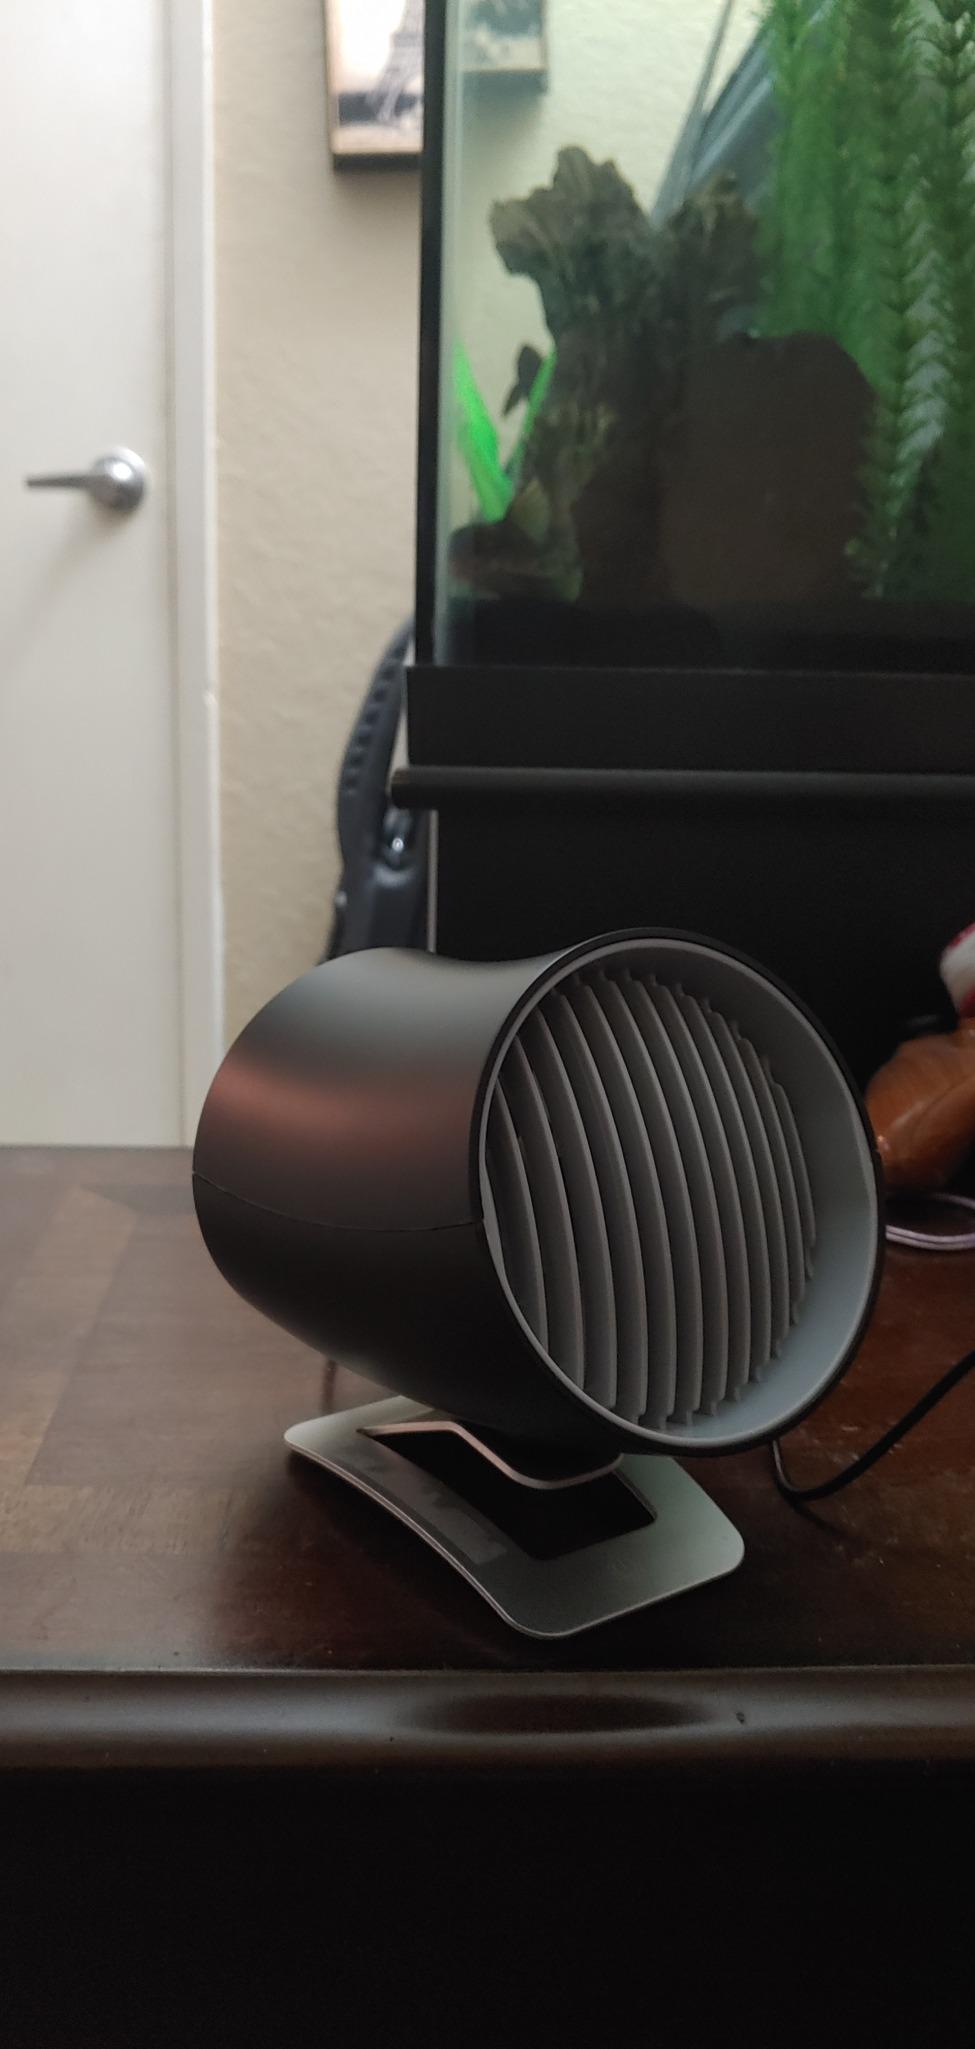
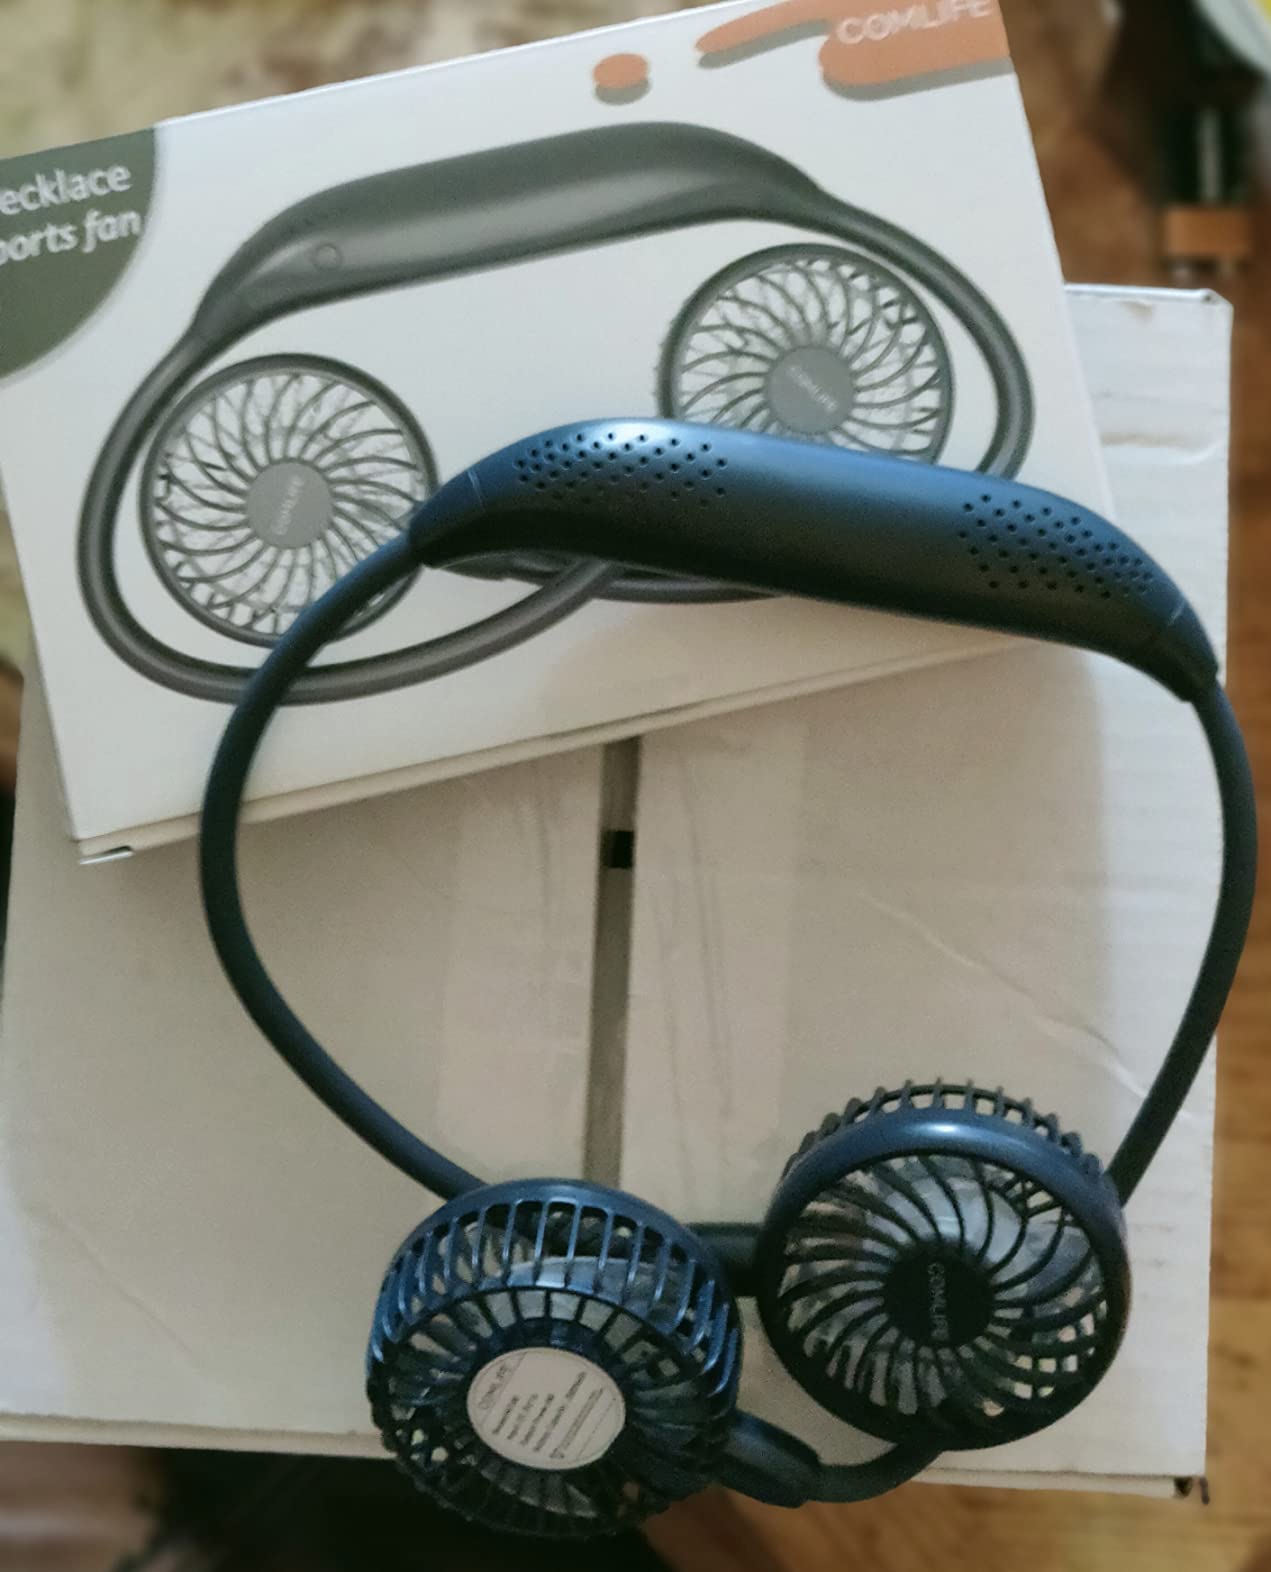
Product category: fan
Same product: no